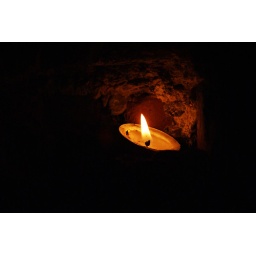
candle in the wall